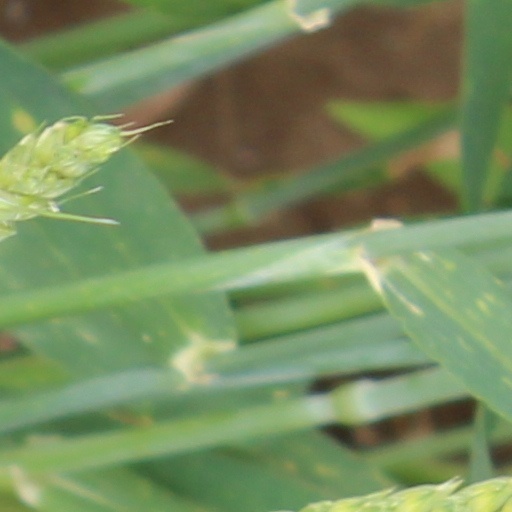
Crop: wheat